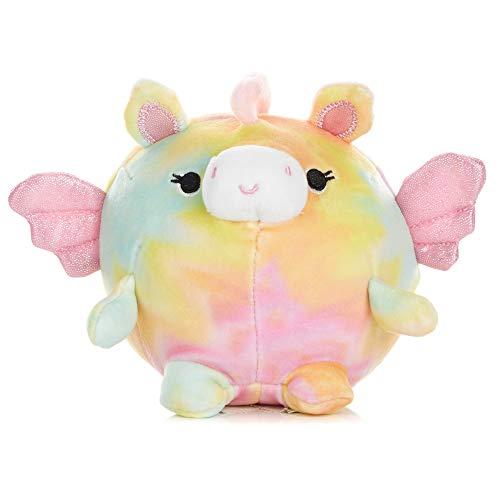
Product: KP Cuddle Pal - Round Small Tie Dye Pegasus -4.5""- Amara
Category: Toys & Games | Stuffed Animals & Plush Toys | Plush Pillows
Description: DEPENDABLE FRIEND: This plush is a comforting pal and perfect for get well wishes, birthdays, and more It is a huggable travel friend for kids on road trips and airplanes, or a cute bedroom decoration.
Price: $9.99